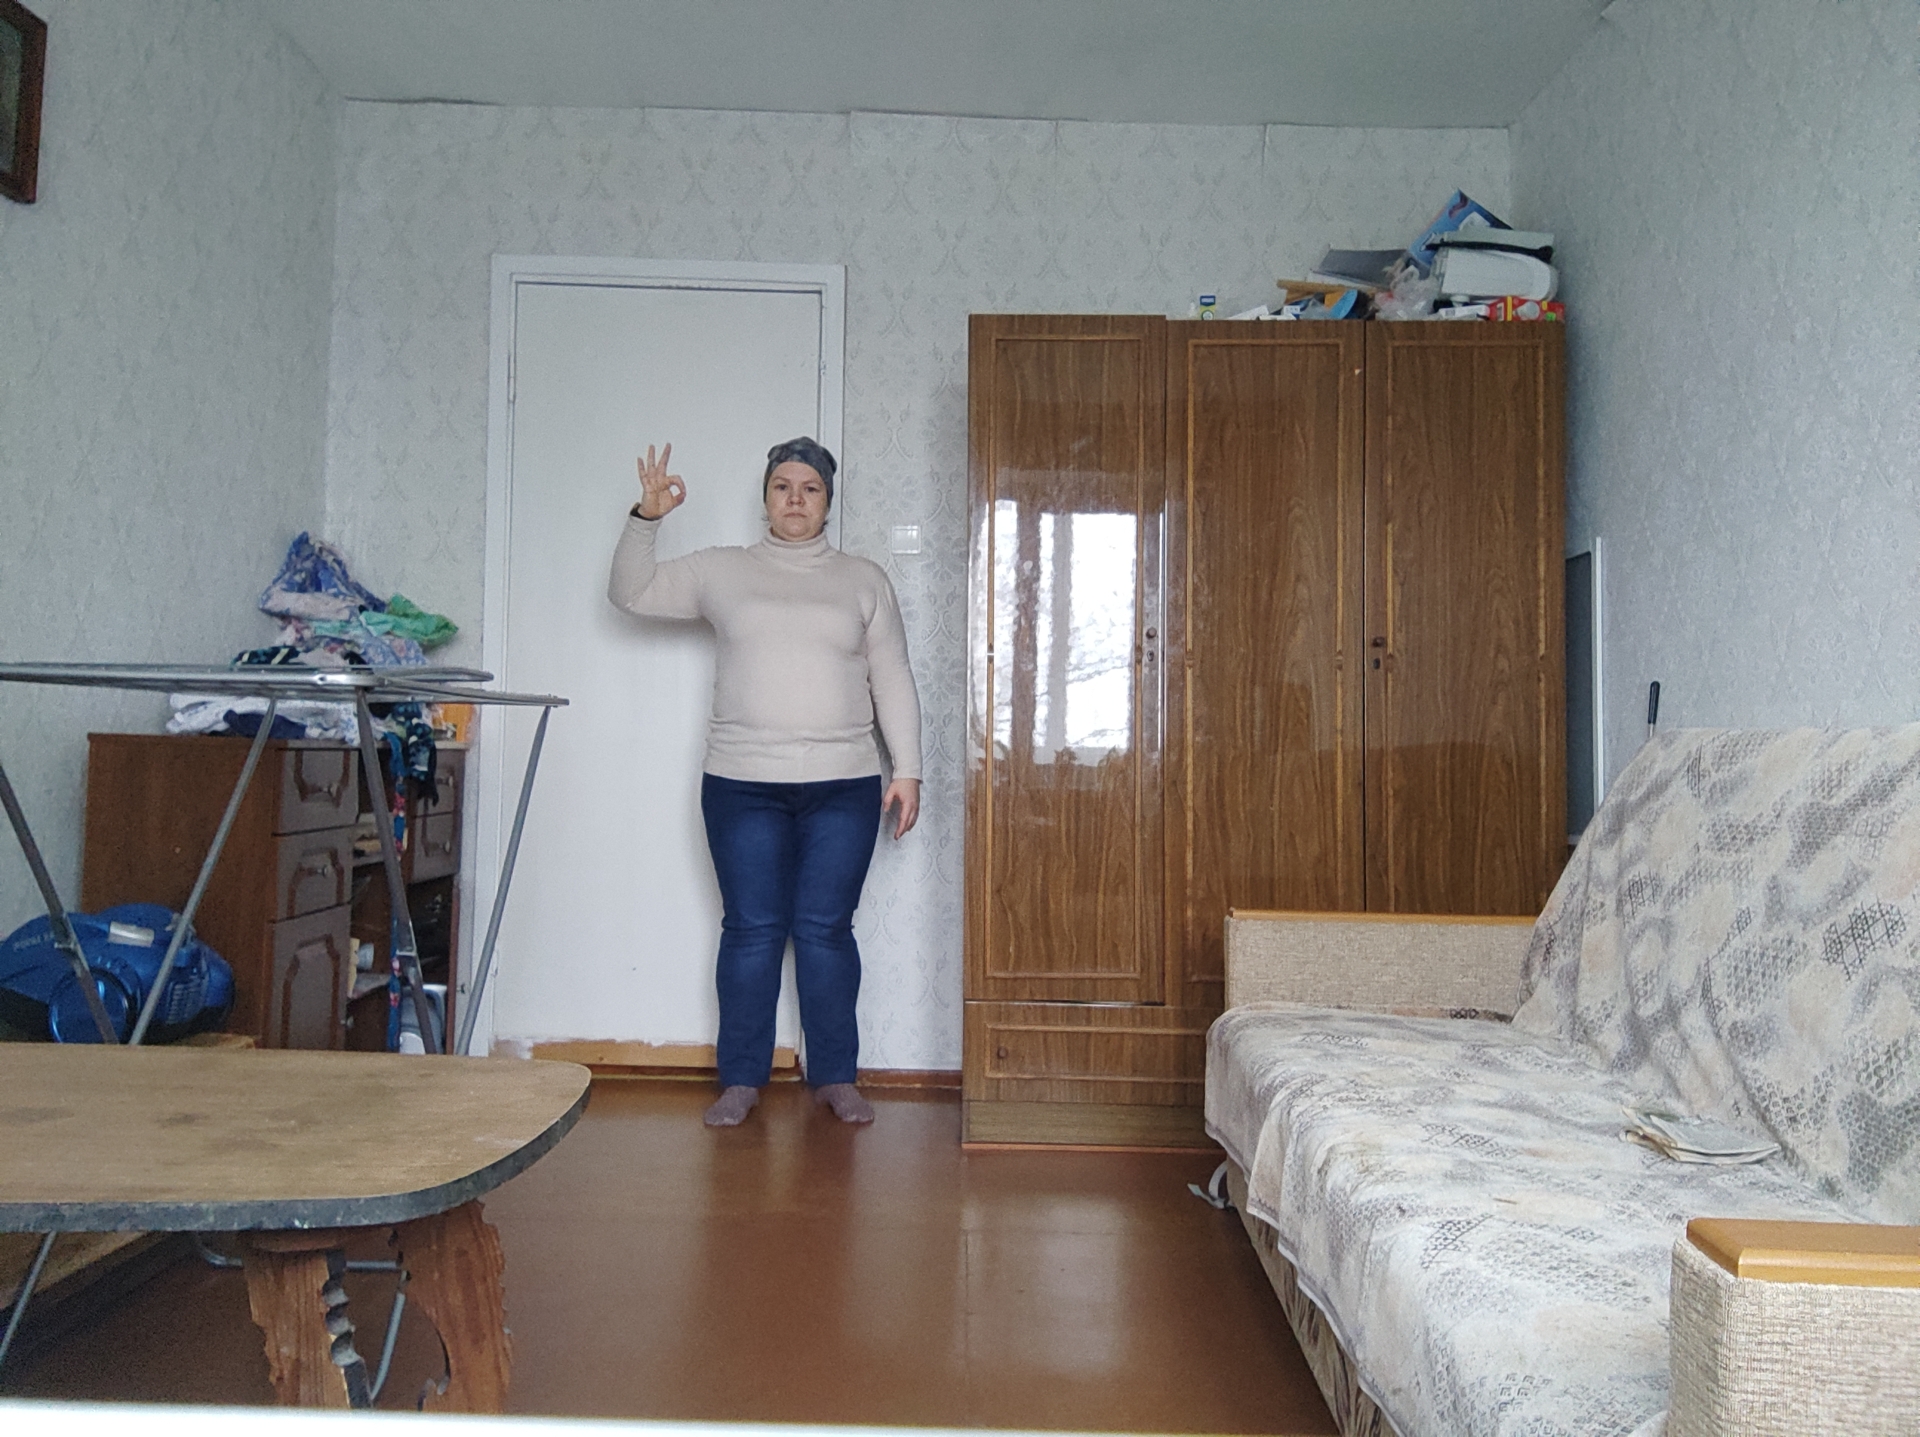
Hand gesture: ok